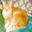
Label: cat